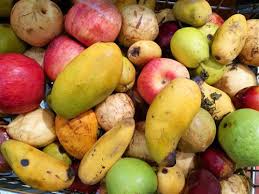
Label: trash